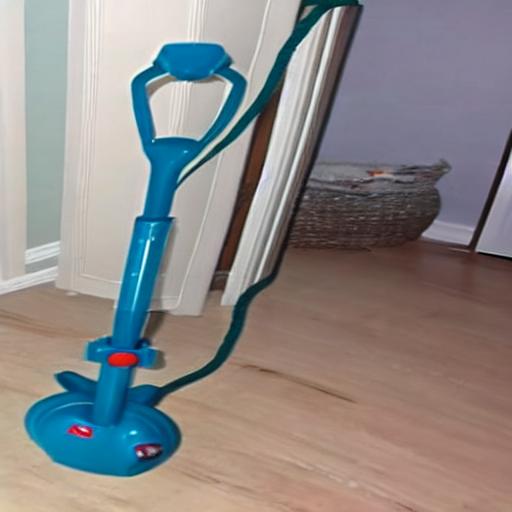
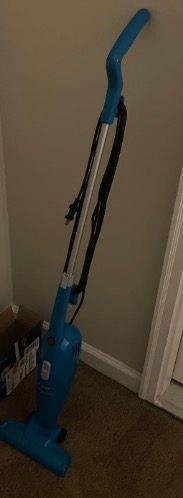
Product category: items_vacuum
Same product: no